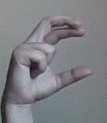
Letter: thal